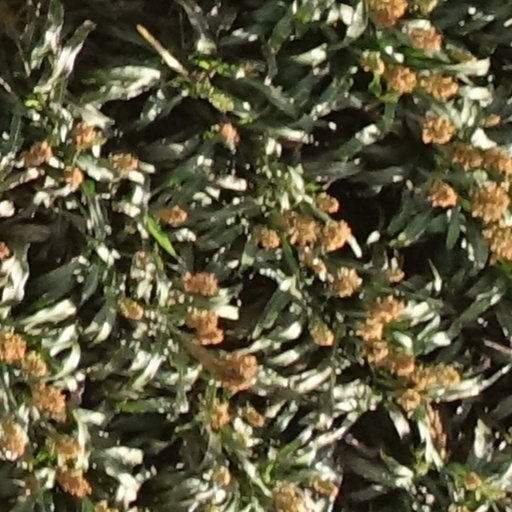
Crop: sorghum